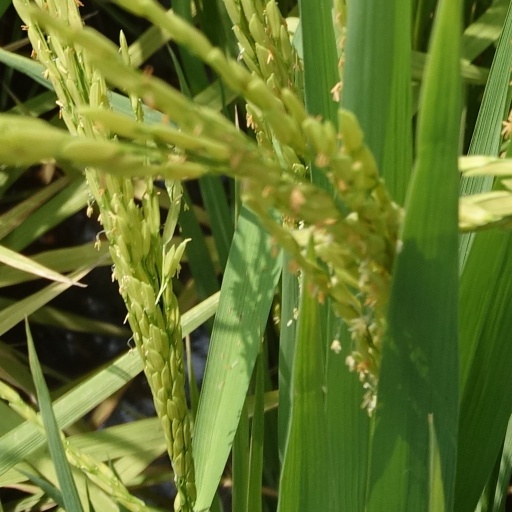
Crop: rice